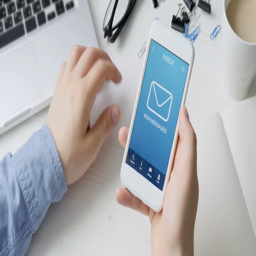
receiving many new messages on the smartphone